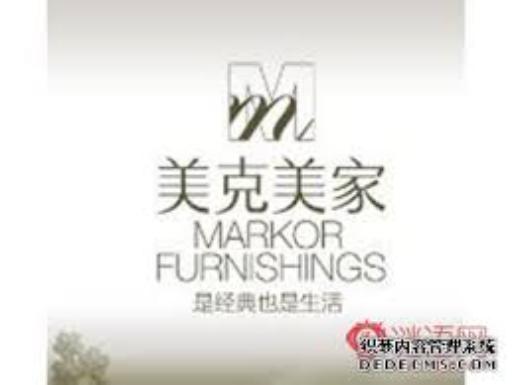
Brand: markor furnishings
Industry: Necessities